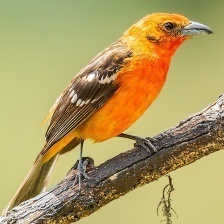
Species: FLAME TANAGER
Scientific name: PIRANGA BIDENTATA